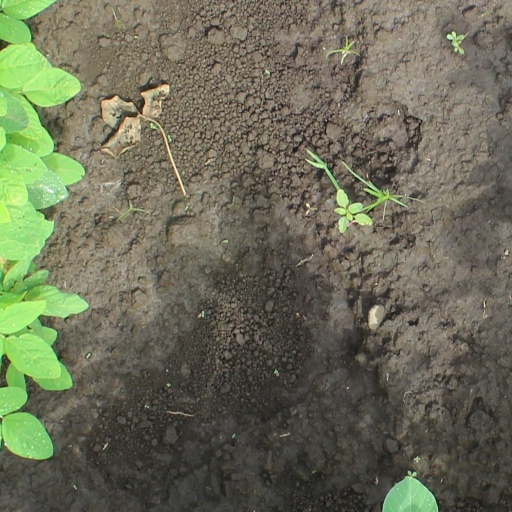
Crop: soybean